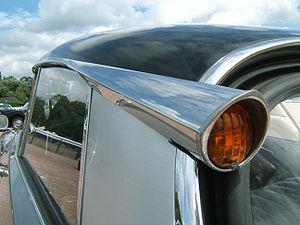
Le fameux clignotant arrière de la DS installé dans le prolongement de la gouttière.
L'orange est un champ chromatique de couleurs vives qui, sur le cercle chromatique, prennent place entre le rouge et le jaune.
La DS, et sa déclinaison simplifiée la Citroën ID, est commercialisée par Citroën entre 1955 et 1975, tout d'abord en berline puis en break et cabriolet. Le « D » vient probablement de l'usage du moteur le plus récent alors de Citroën, le « moteur série D », qui équipait la Traction 11 D jusqu'en juillet 1957. L'ID et la DS reprennent le même principe de la traction, qui a fait la renommée de Citroën.
Dans le monde du transport, le liquide à clignotant, ou feu clignotant, est un dispositif lumineux produisant un clignotement, émission de lumière discontinue. Le but de ce fonctionnement discontinu est d'en faire un signal lumineux distinctif et mieux perçu par le cerveau humain.